Universidad Mesoamericana

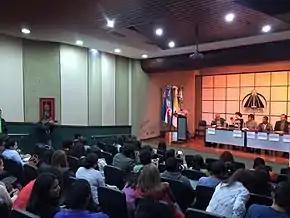
Poetry reading during the 11th International Poetry Festival in Quetzaltenango. Auditorium P. Dubón, Universidad Mesoamericana, campus Quetzaltenango.

Universidad Mesoamericana (in English, Mesoamerican University) is a private university in Guatemala. It has branches in Guatemala City and Quetzaltenango.